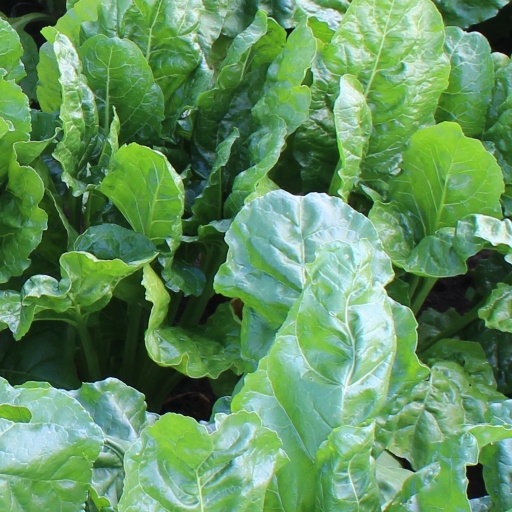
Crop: sugar beet